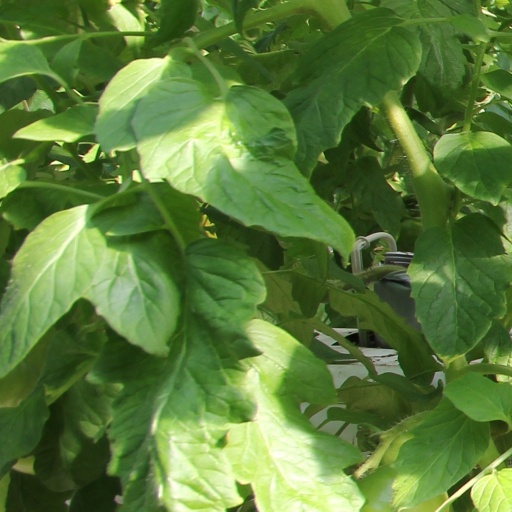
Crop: tomato